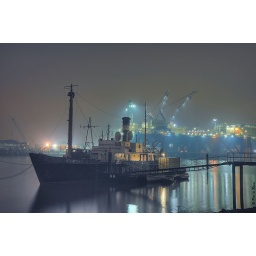
Oude tonnenlegger Spica is in Schiedam het onderkomen van de Zeekadetten. Schiedam Netherlands, the ship is a scouts base.